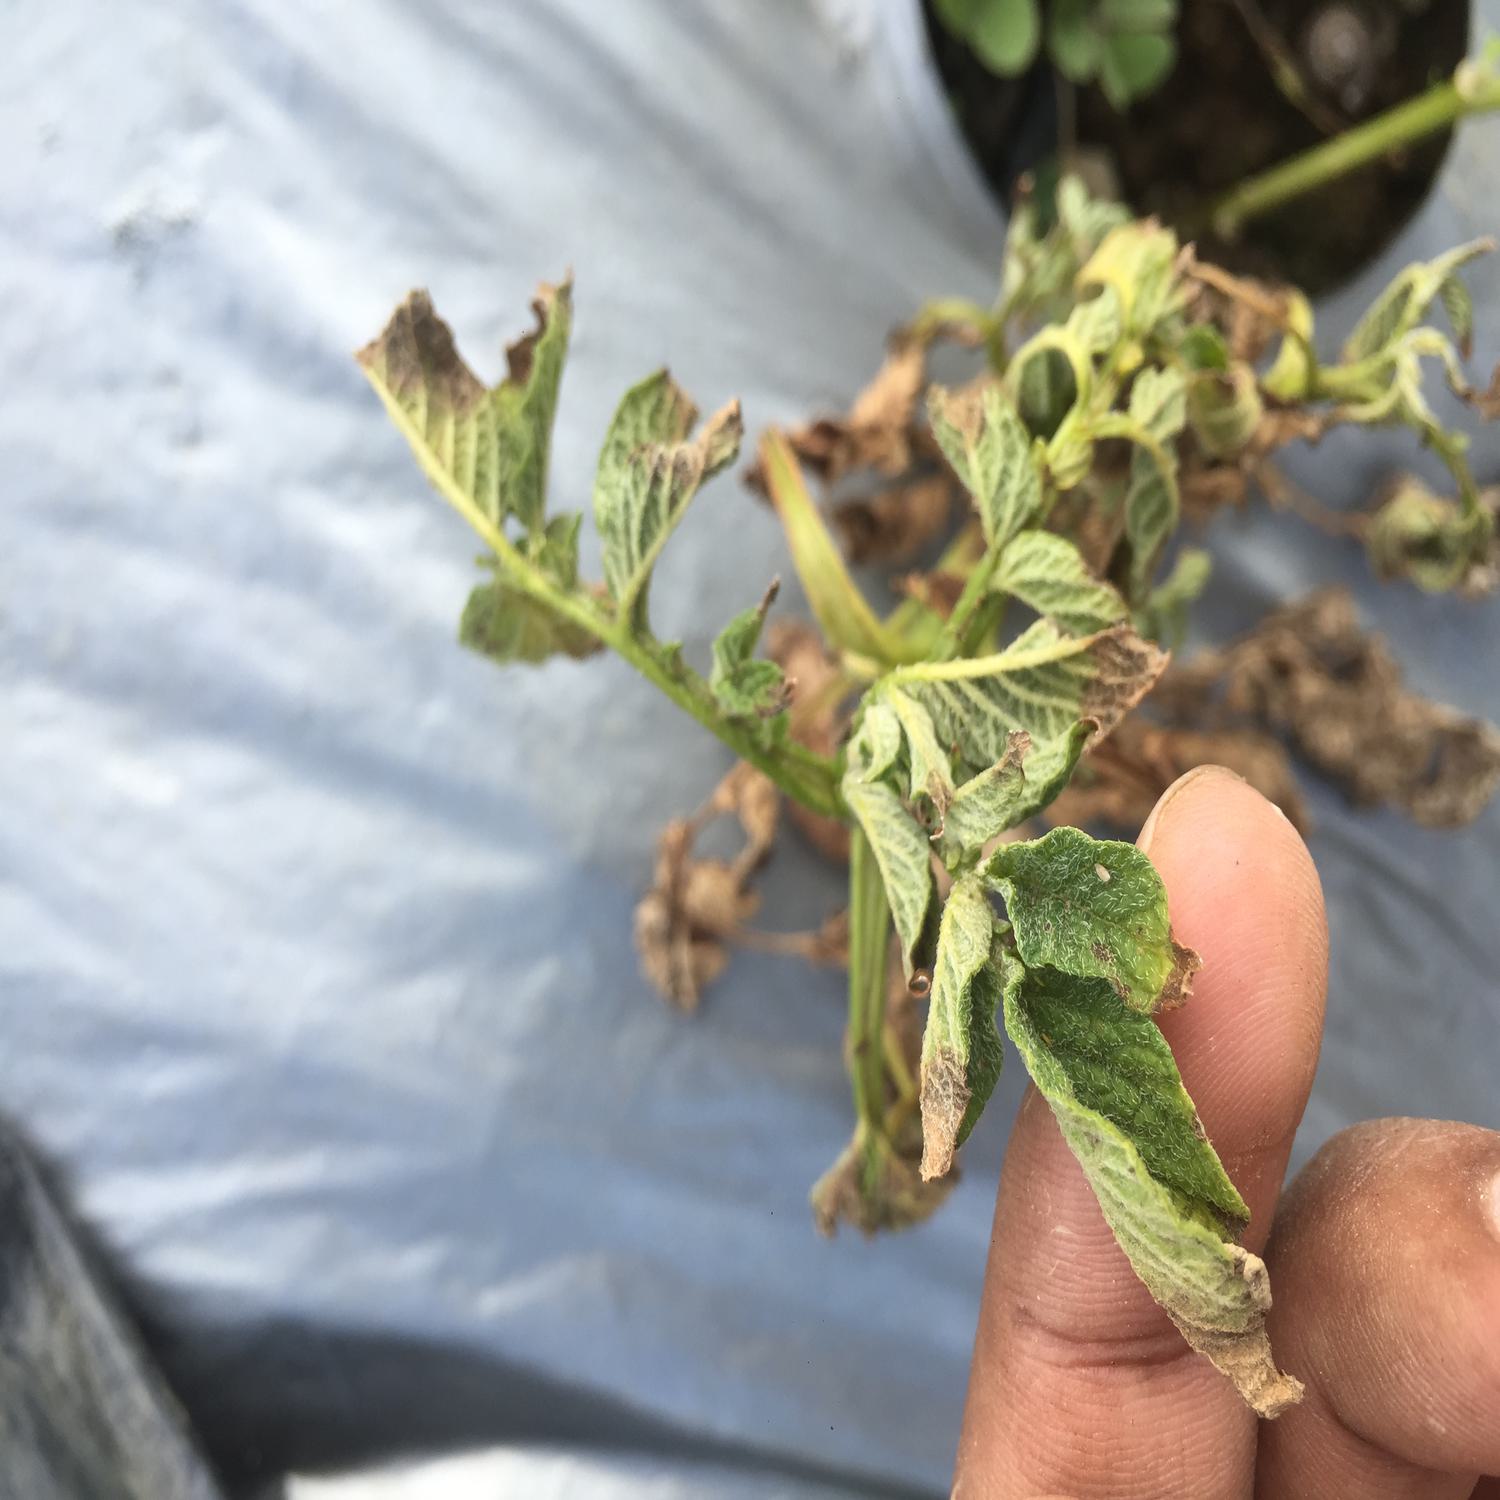
Etiqueta: Pudricion_Parda